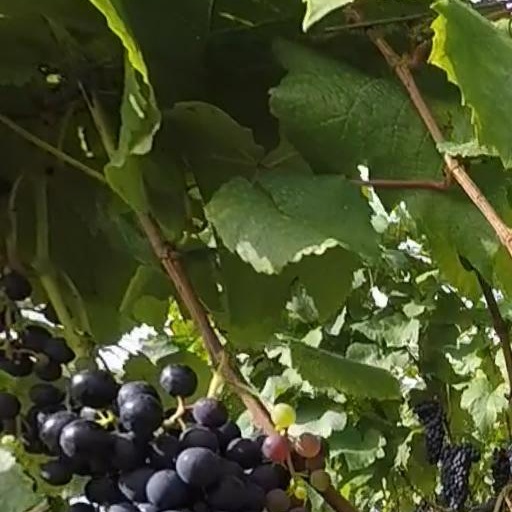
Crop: grape